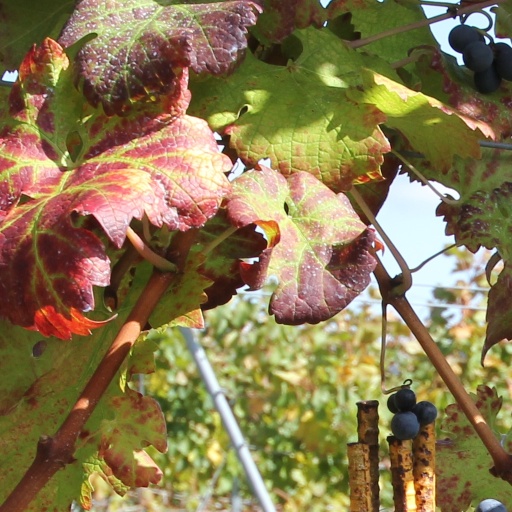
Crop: grape